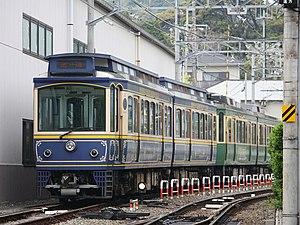
Enoden série 2000 au dépôt de Gokurakuji
Le chemin de fer électrique d’Enoshima, souvent abrégé Enoden est un chemin de fer situé dans la préfecture de Kanagawa, au sud de l’agglomération du Grand Tōkyō. Il est exploité par la compagnie Enoshima Electric Railway Co., Ltd., qui fait partie du groupe Odakyū.